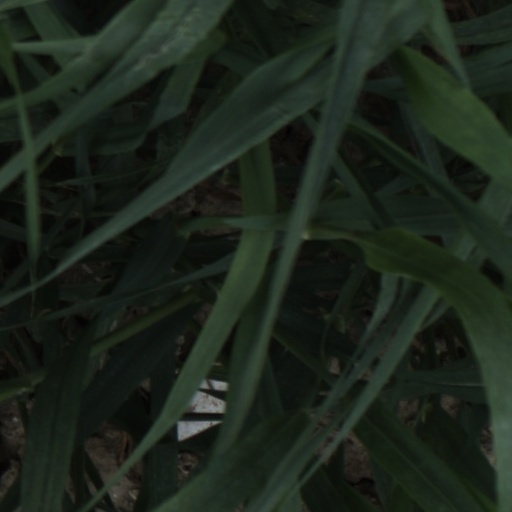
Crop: wheat